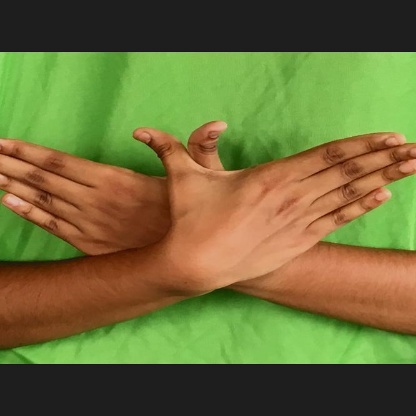
Mudra: Garuda